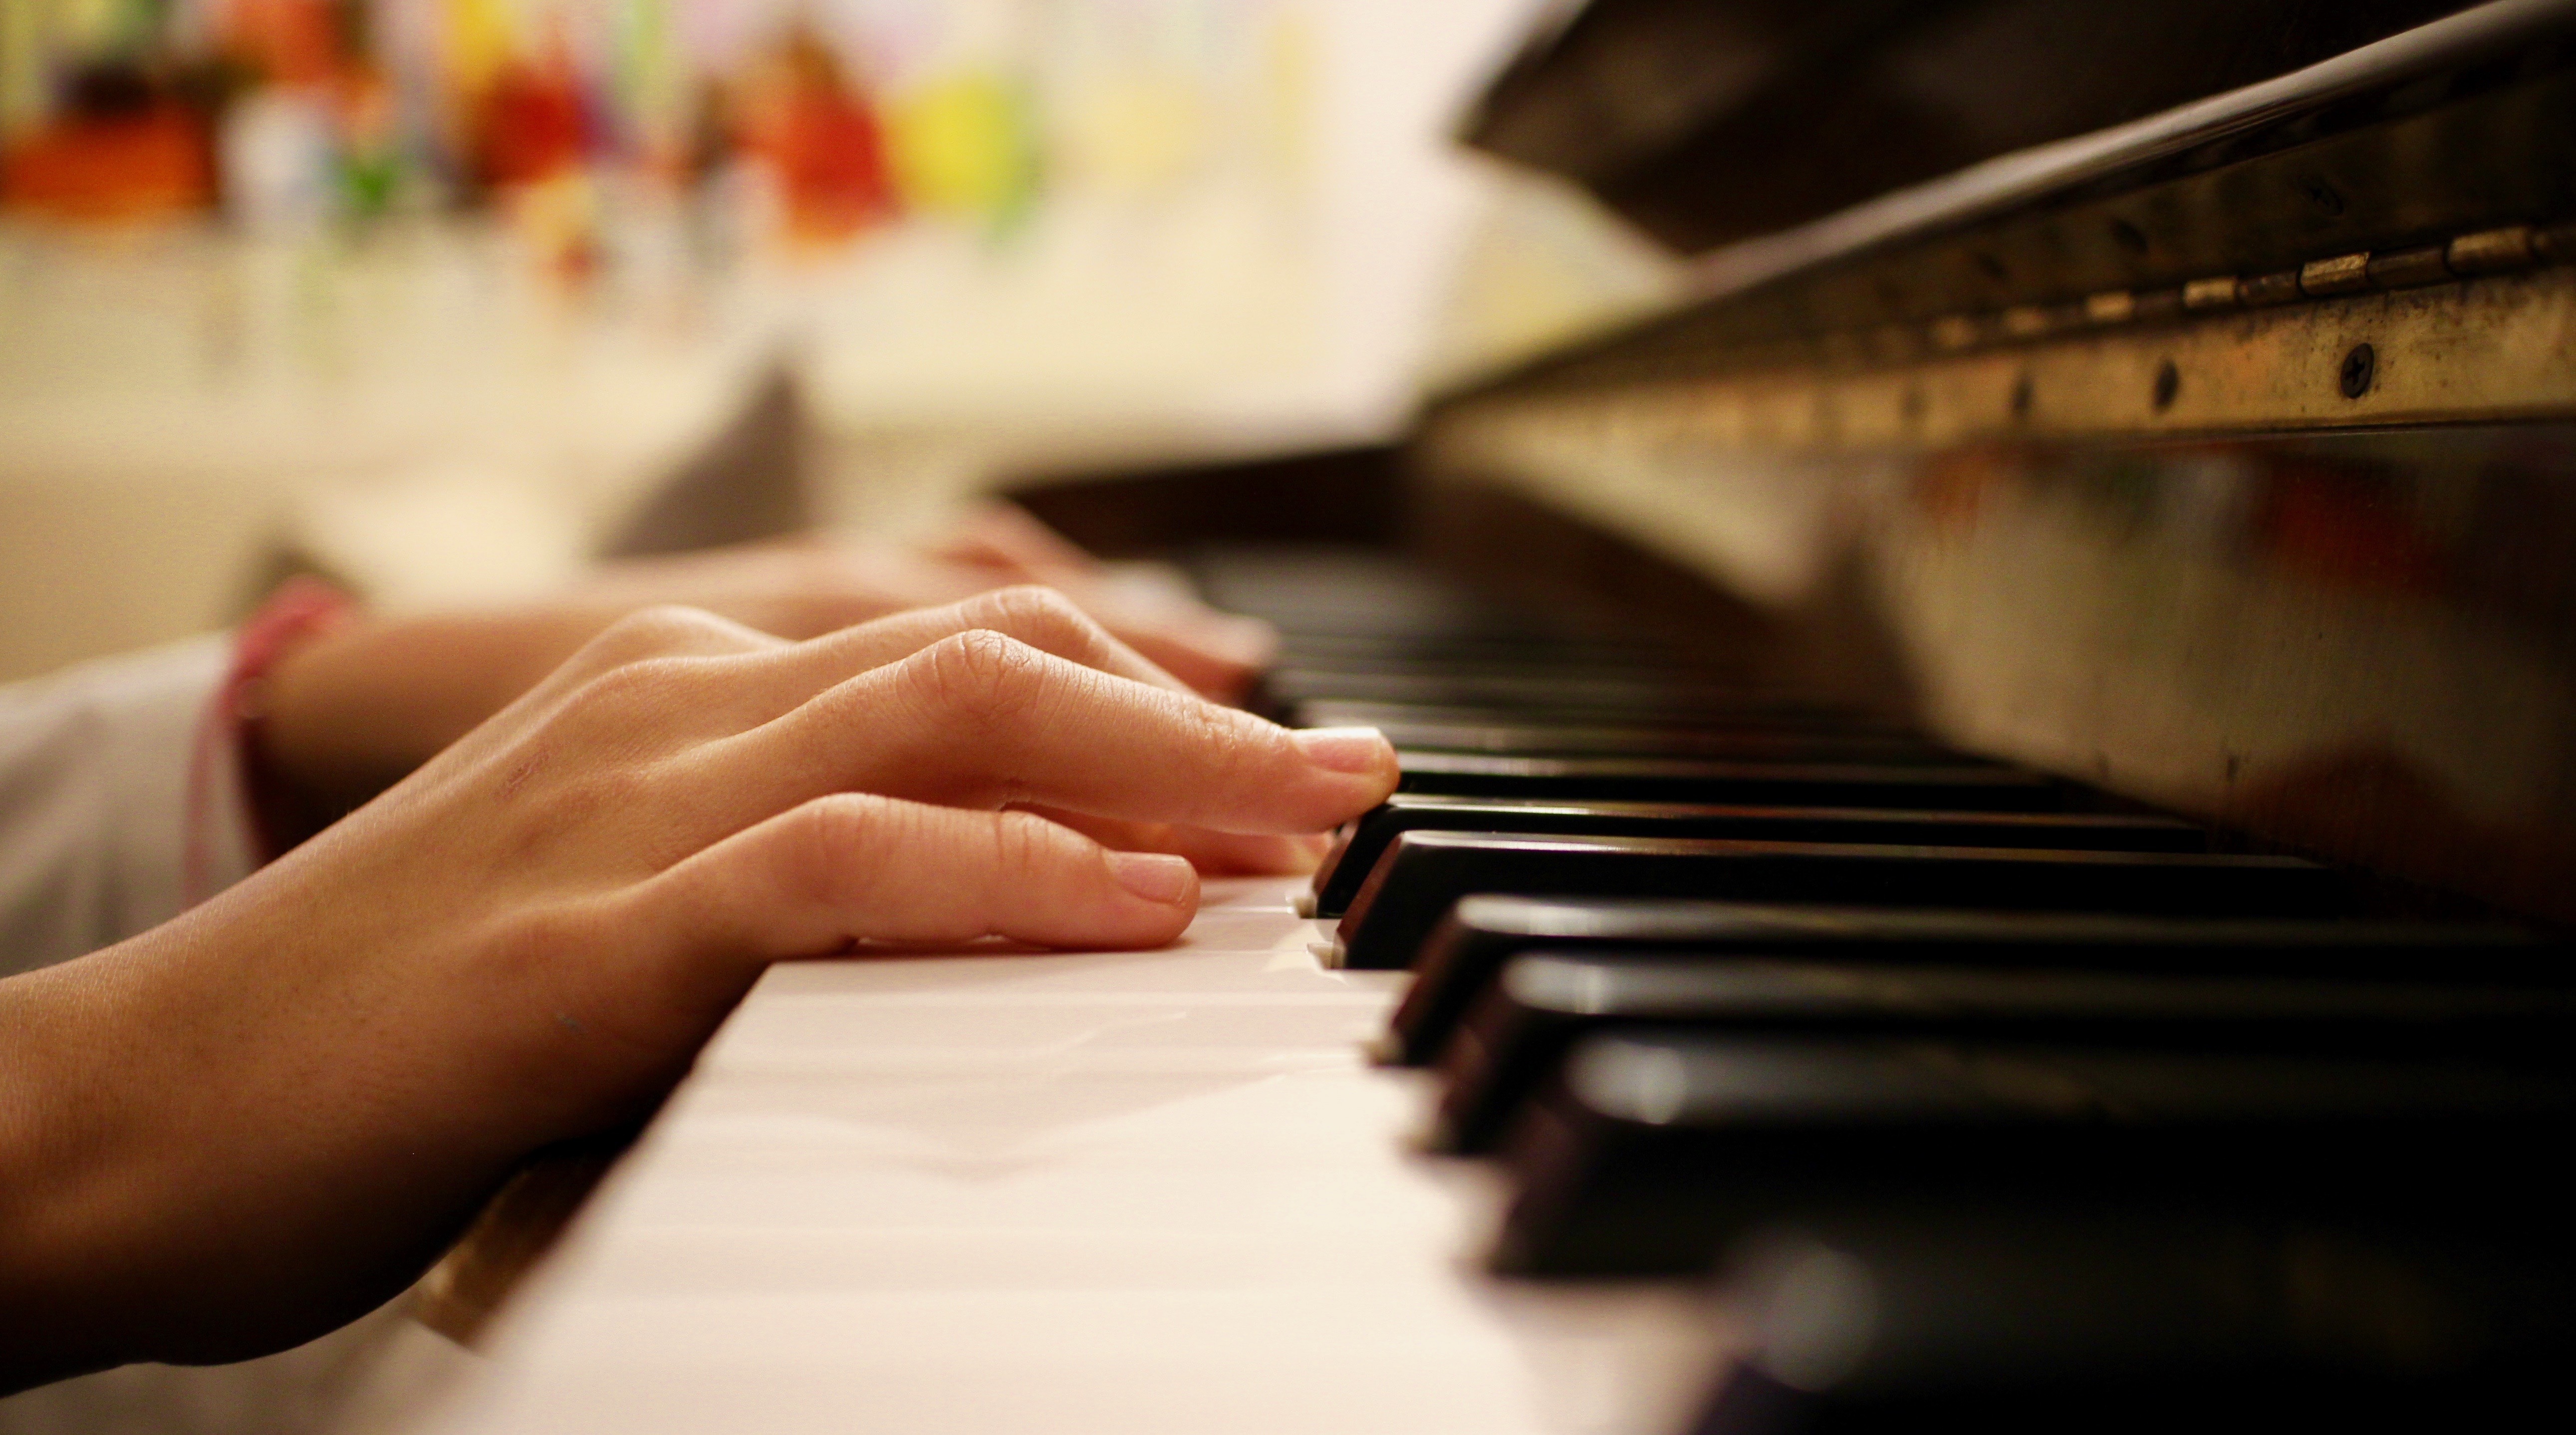
music, keyboard, technology, tool, concert, piano, artist, musician, player, musical instrument, close up, kids, hands, keys, sound, italian, pianist, melody, classical music, string instrument, electronic device, musical keyboard, pianola